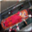
Label: truck